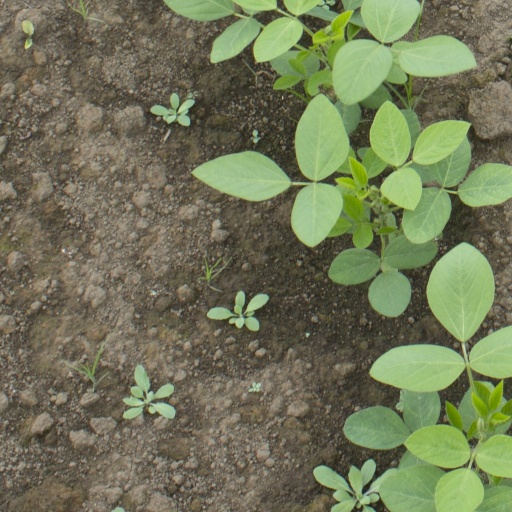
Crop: soybean